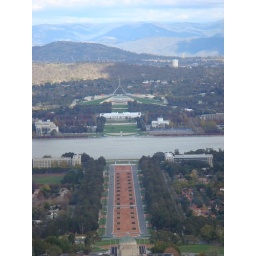
View looking down on Canberra from the mountains......Parliment is in the distance behind the white building (old Parliment House)